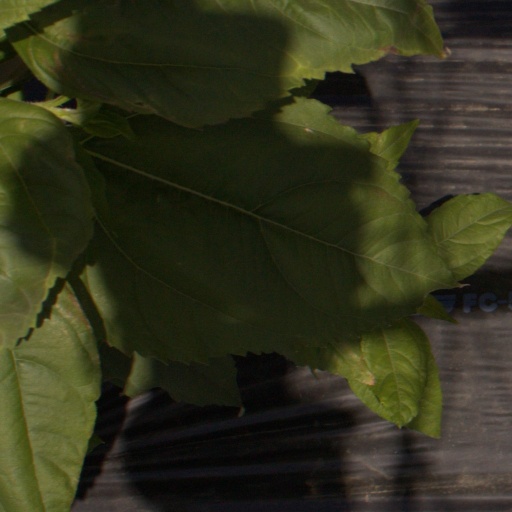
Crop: Jerusalem artichoke